The Cousin from Nowhere (1953 film)

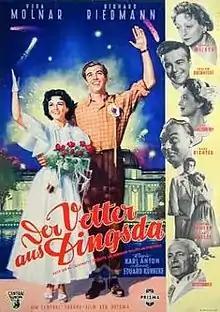
German film poster

The Cousin from Nowhere is a 1953 West German operetta film directed by Karl Anton and starring Vera Molnar, Gerhard Riedmann and Grethe Weiser. It was shot at the Wiesbaden Studios in Hesse and on location around Markgröningen, Tübingen, Bietigheim and Bad Urach. The film's sets were designed by the art directors Erich Kettelhut and Max Vorwerg. It is based on the 1921 operetta "The Cousin from Nowhere" composed by Eduard Künneke.